House of Homberg

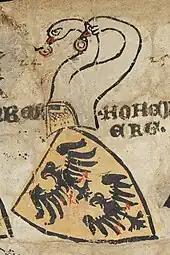
The Homberg coat of arms as shown in the Zürich armorial (c. 1340)

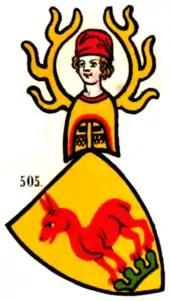
The Thierstein coat of arms as shown in the Zürich armorial

The House of Homberg (also spelled "Honberg", historically " Hochinberc, Hochenberg"; also Thierstein, "Tierstein") was a noble family of medieval Switzerland; they had the title of count from late 11th to early 16th century. They ruled over much of what is now northwestern Switzerland, including parts of the cantons of Aargau, Bern, Solothurn and Basel-Landschaft.